Churchill's Island

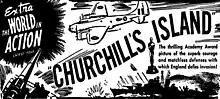
The National Film Board of Canada was able to promote "Churchill's Island" as an Oscar winner, giving the newly created film agency much needed cachet.

"Churchill's Island" was produced in 35 mm for the theatrical market. Each film in the series was shown over a six-month period as part of the shorts or newsreel segments in approximately 800 theatres across Canada. The NFB had an arrangement with Famous Players theatres to ensure that Canadians from coast to coast could see them, with further distribution by Columbia Pictures.